Mount Ararat Square (Buenos Aires)

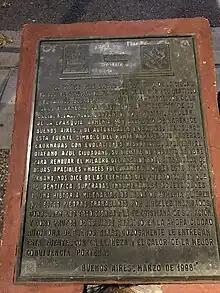
Commemorative plaque

Mount Ararat Square is a small park situated in the neighbourhood of Palermo, Buenos Aires.